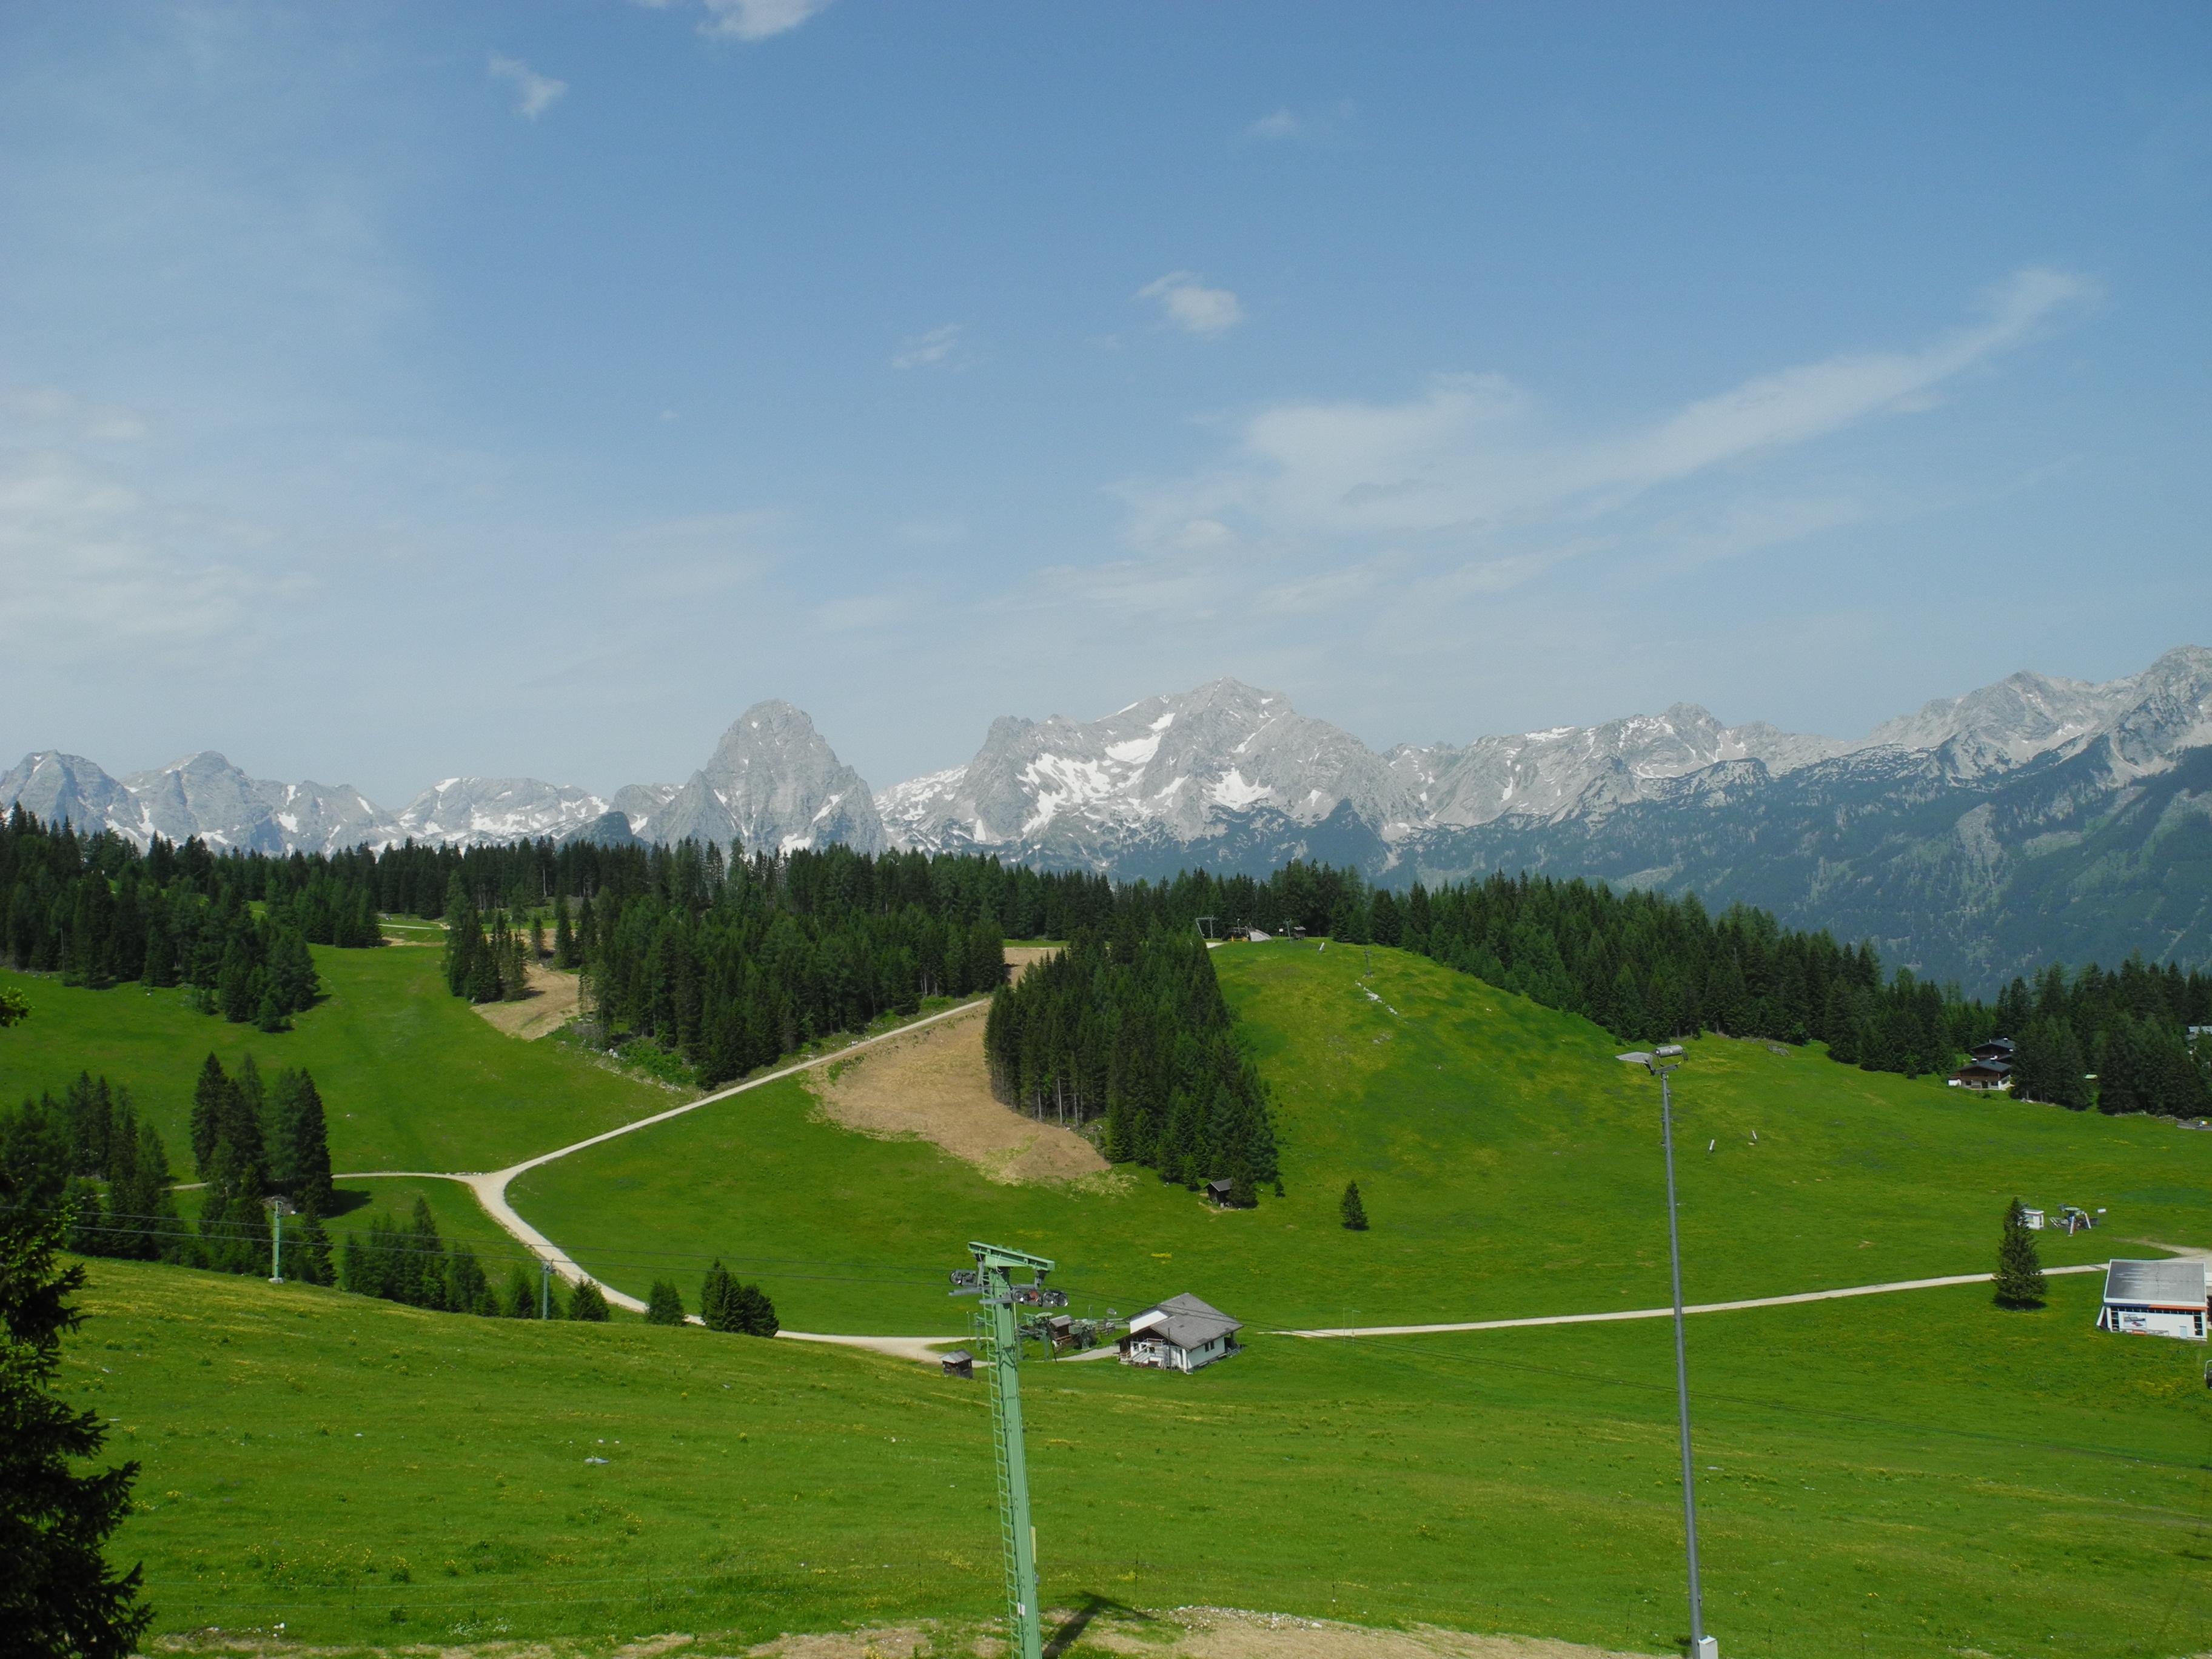
landscape, grass, mountain, sky, hiking, field, farm, meadow, hill, lake, valley, mountain range, panorama, pasture, alpine, plain, mountains, alps, grassland, plateau, rural area, landform, mountain pass, geographical feature, mountainous landforms